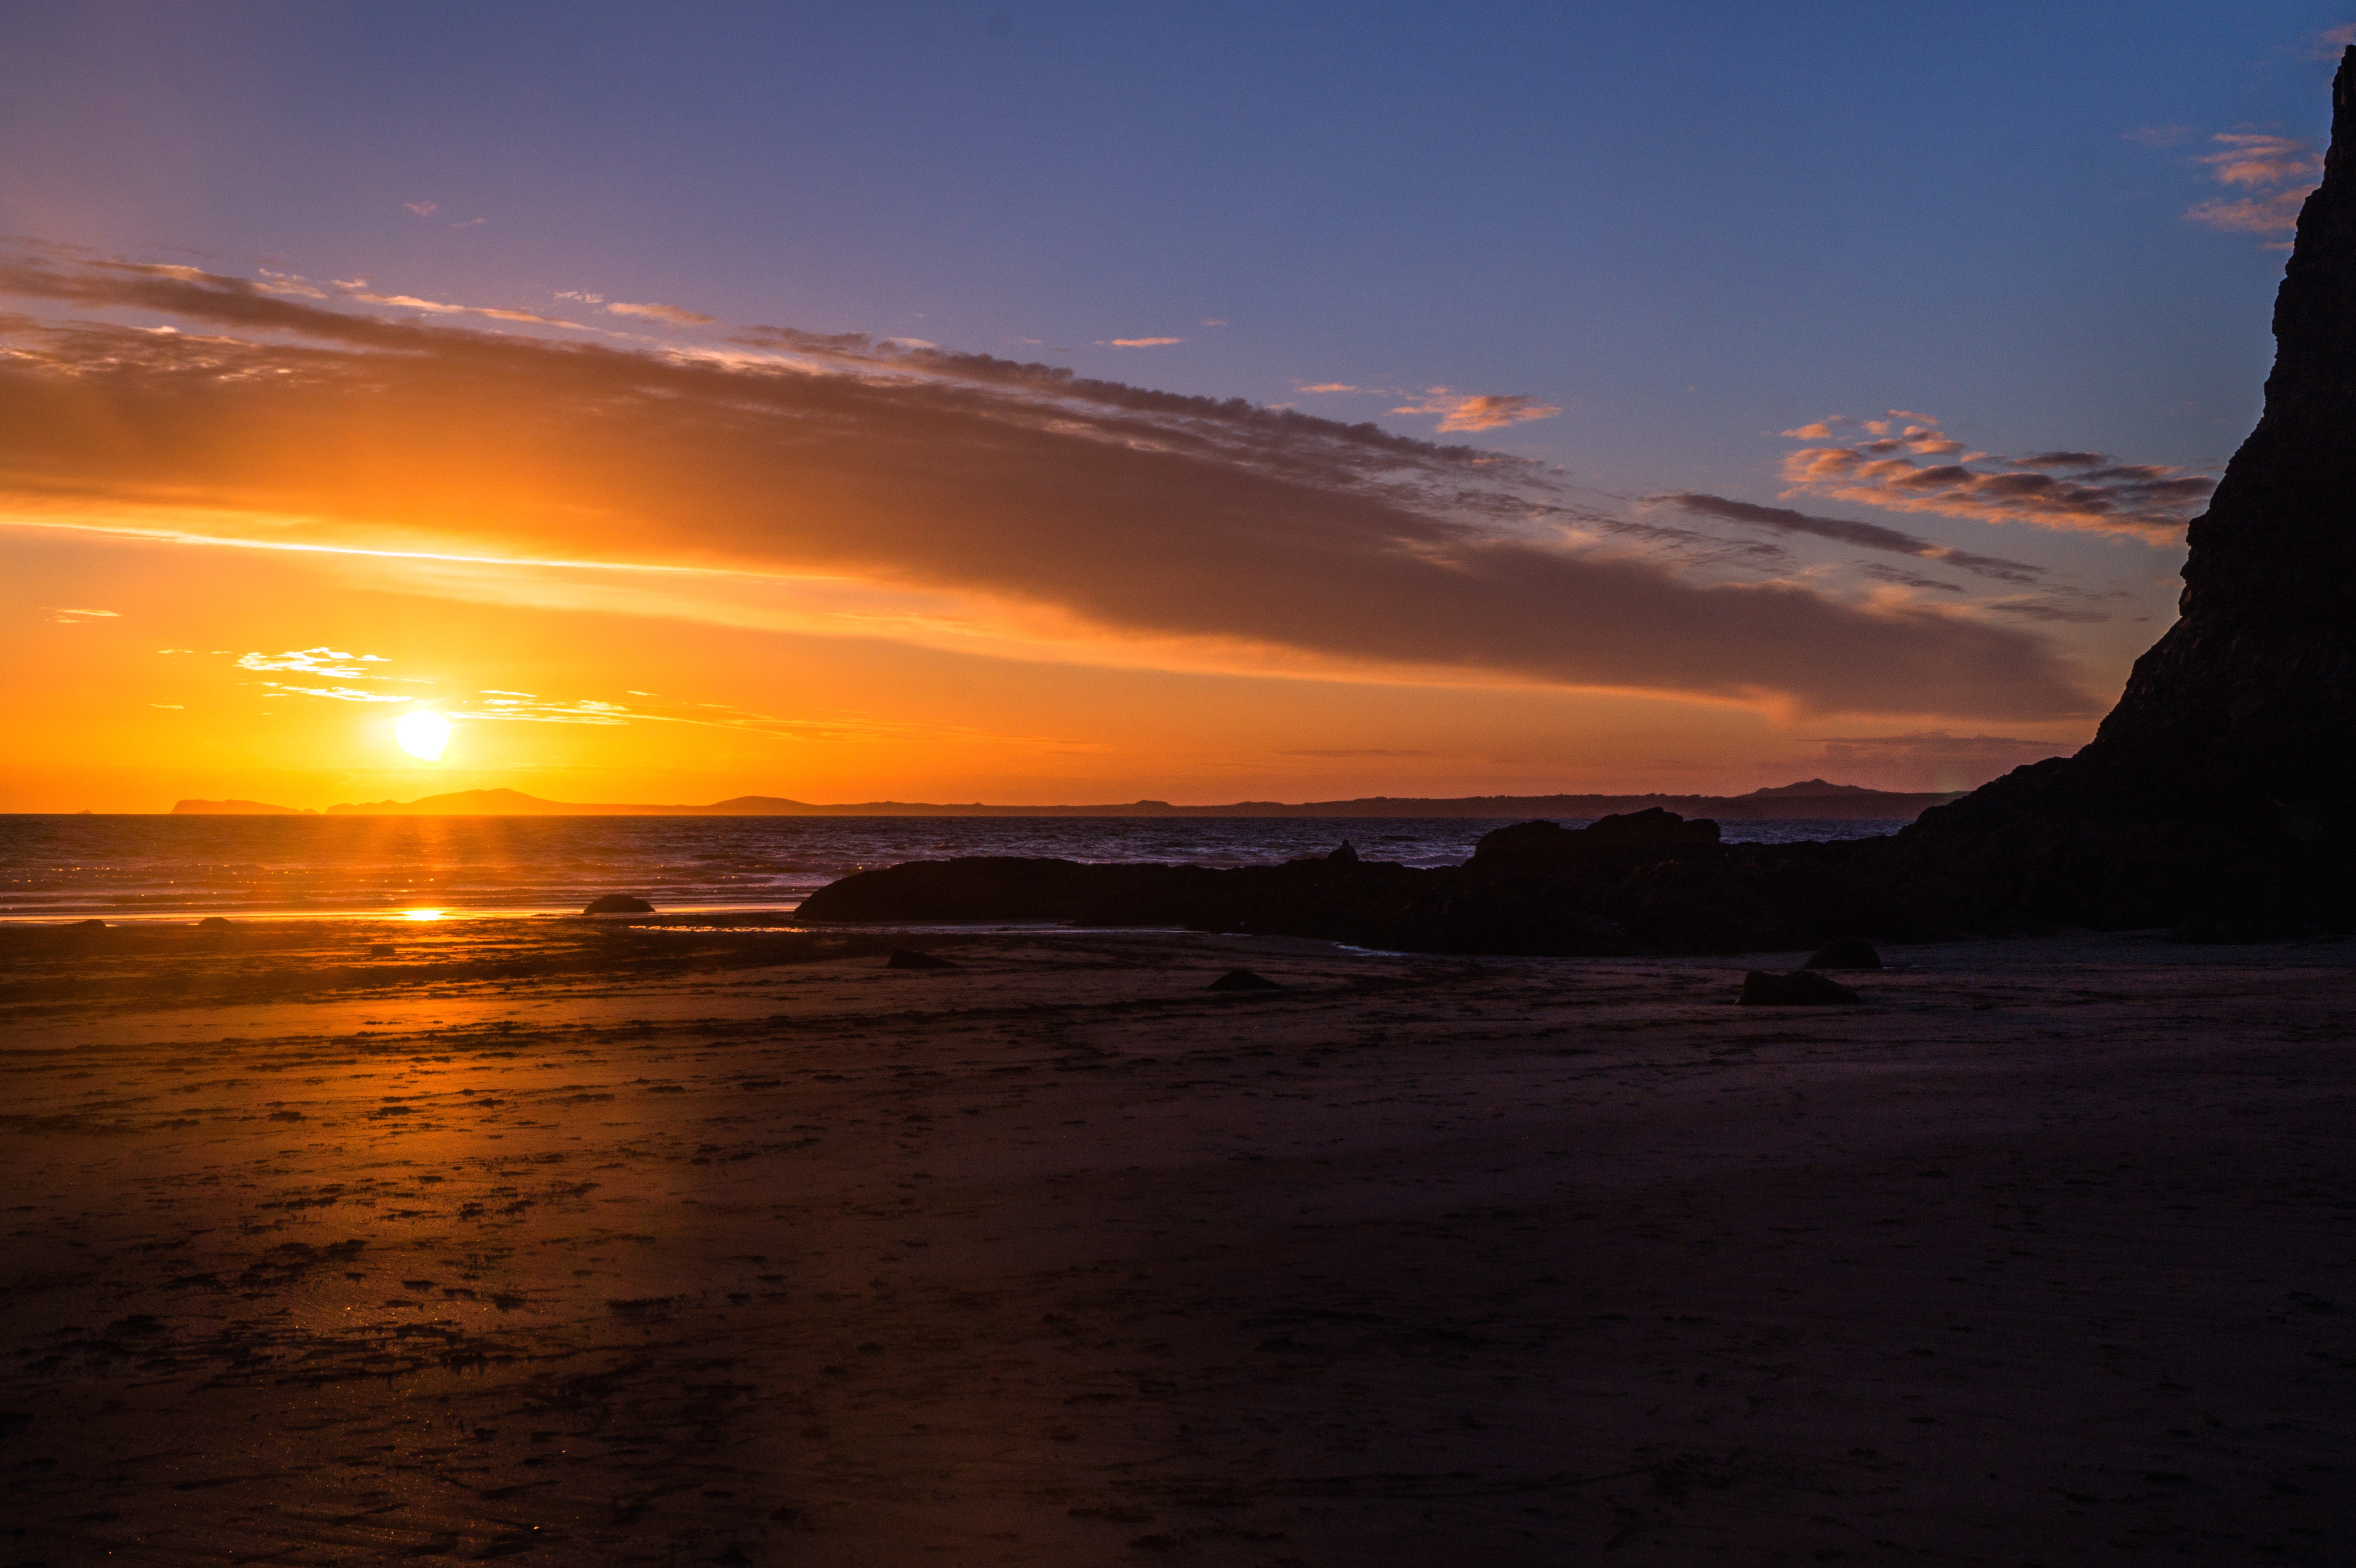
beach, sea, coast, water, sand, ocean, horizon, cloud, sun, sunrise, sunset, sunlight, cloudy, morning, wave, hour, dawn, summer, dusk, evening, golden, bay, blue, set, uk, sunny, wales, haven, clouds, cape, pembrokeshire, druidston, afterglow